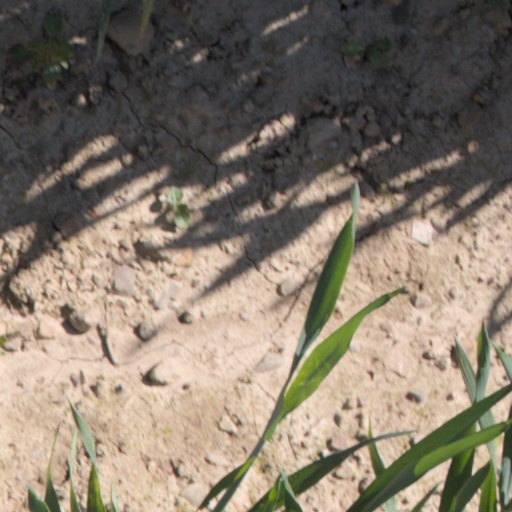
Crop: wheat